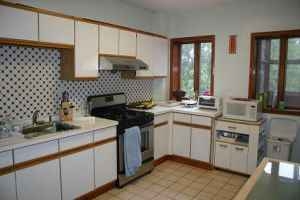
Room type: kitchen